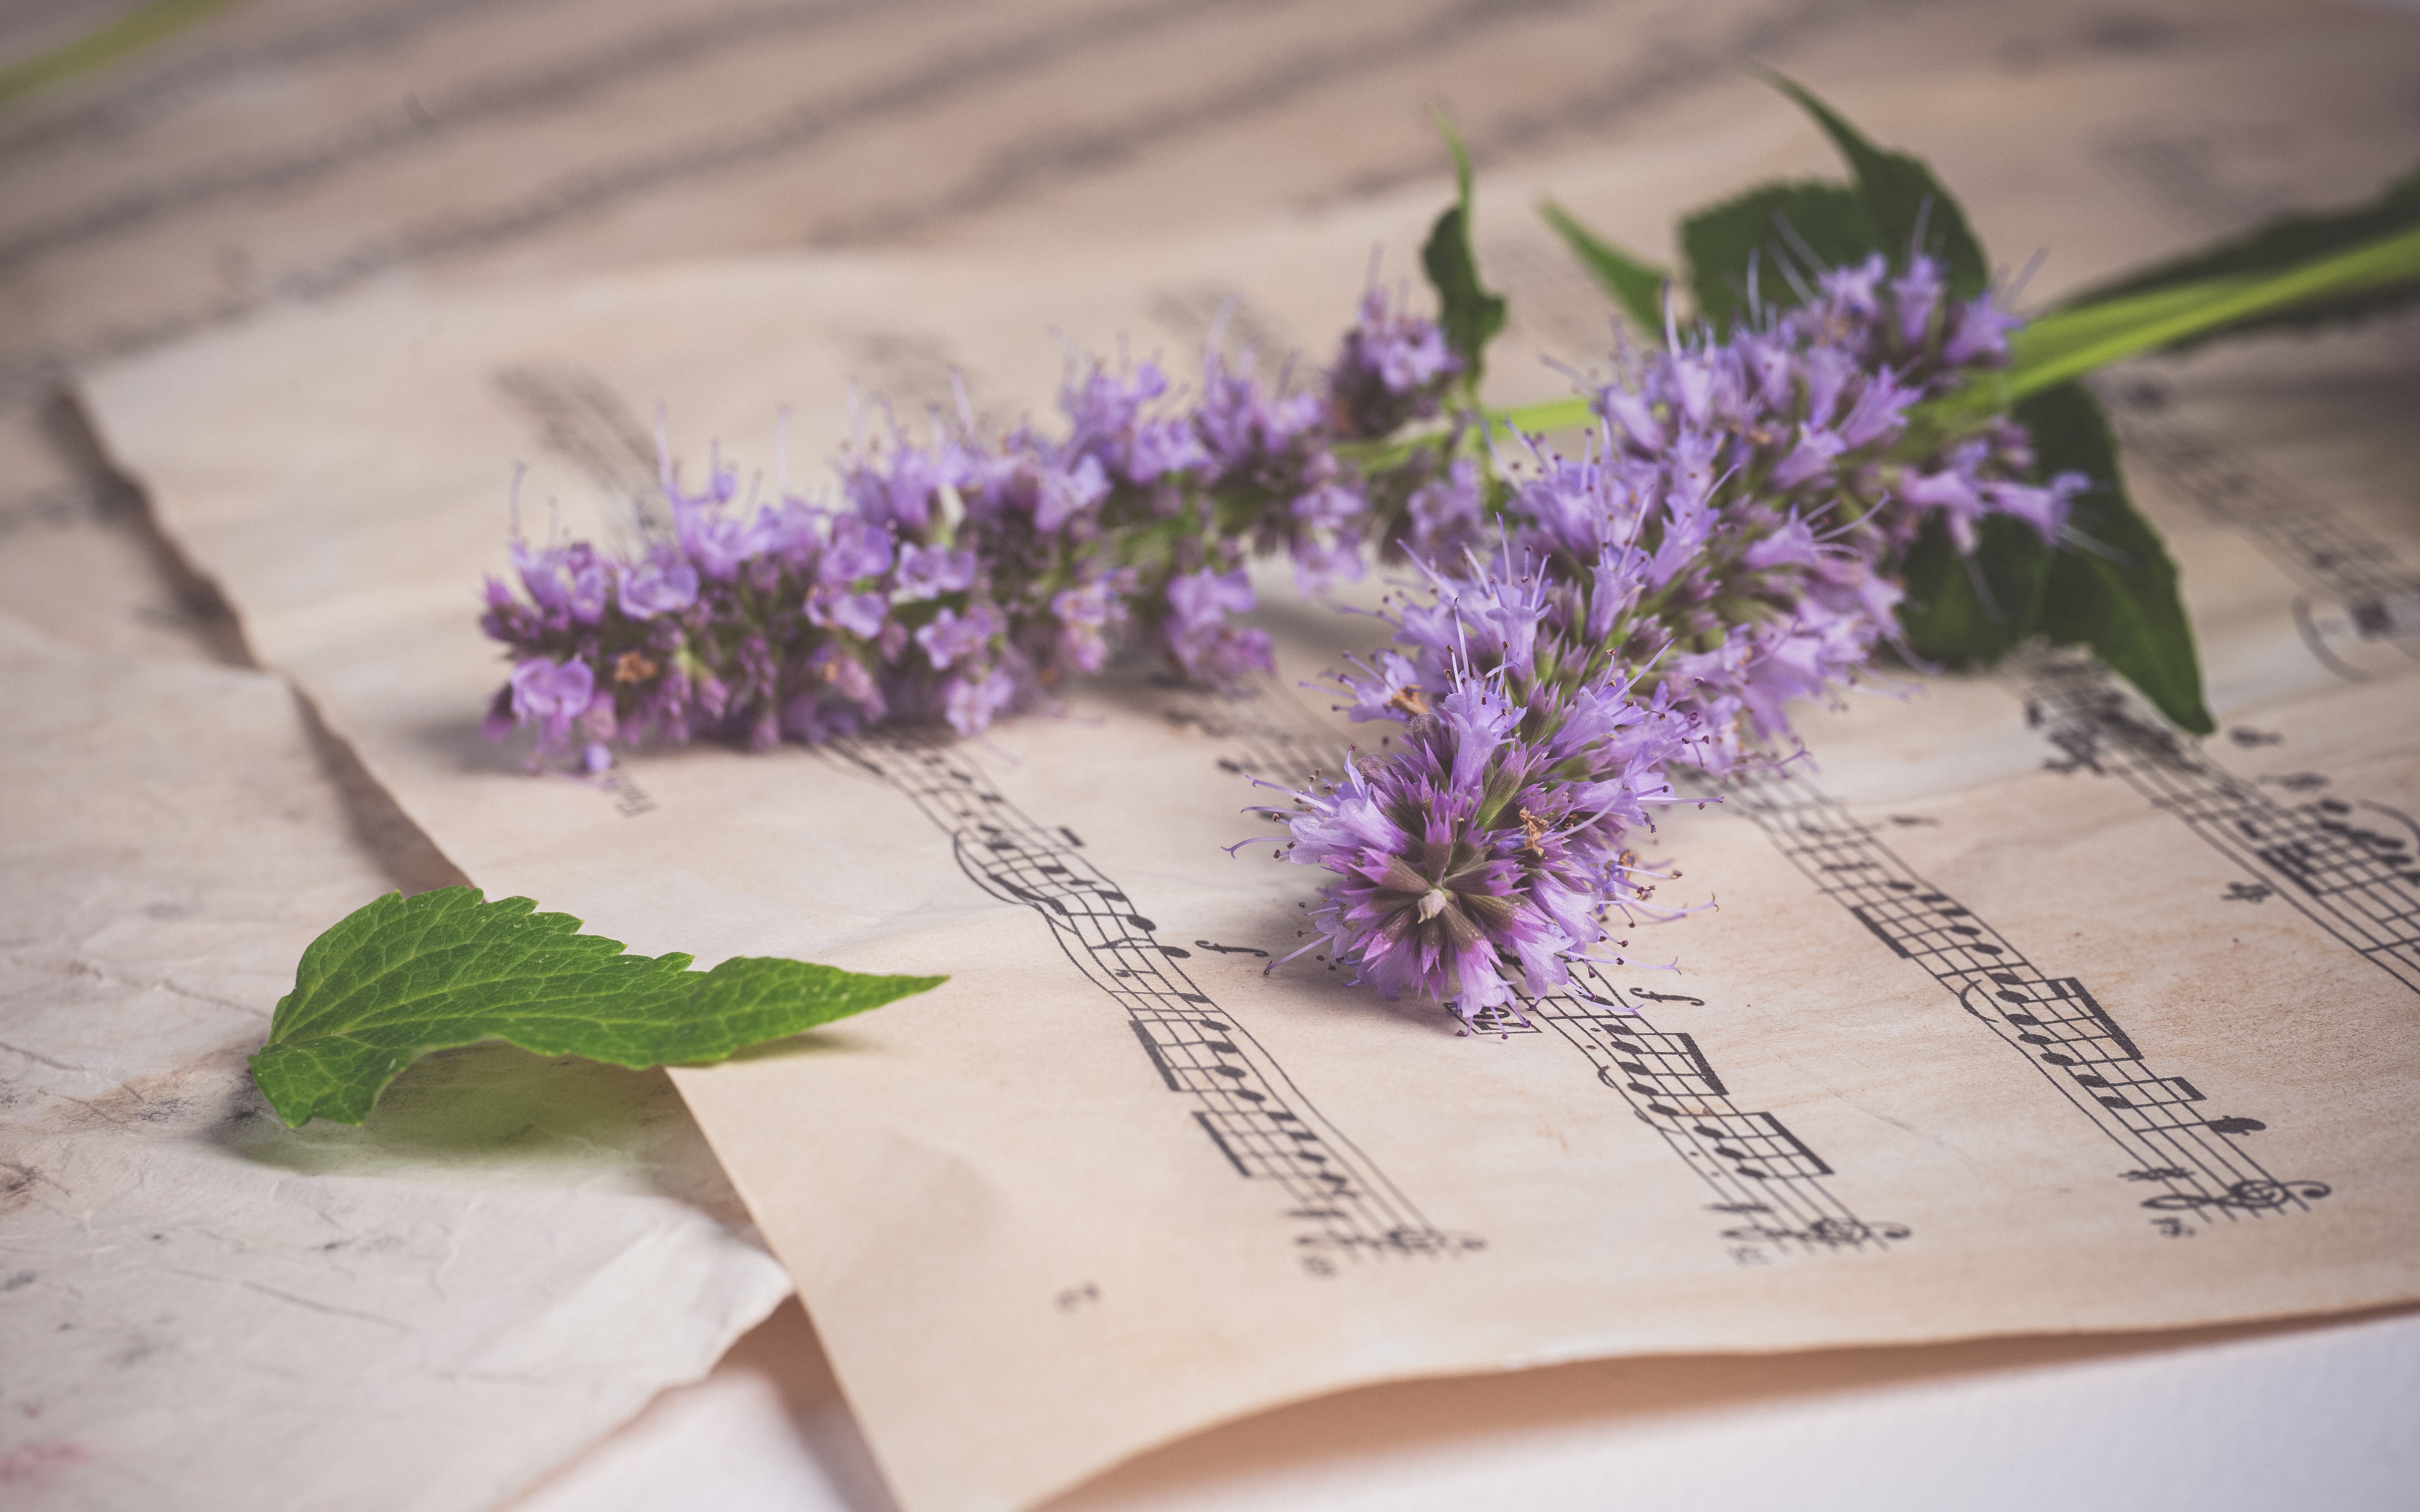
flower, plant, purple, petal, botany, violet, annual plant, flowering plant, font, magenta, cut flowers, flower arranging, floral design, wood, subshrub, wildflower, herbaceous plant, herb, floristry, publication, paper, paper product, Forb, buddleia, violet family, lavender, Pedicel